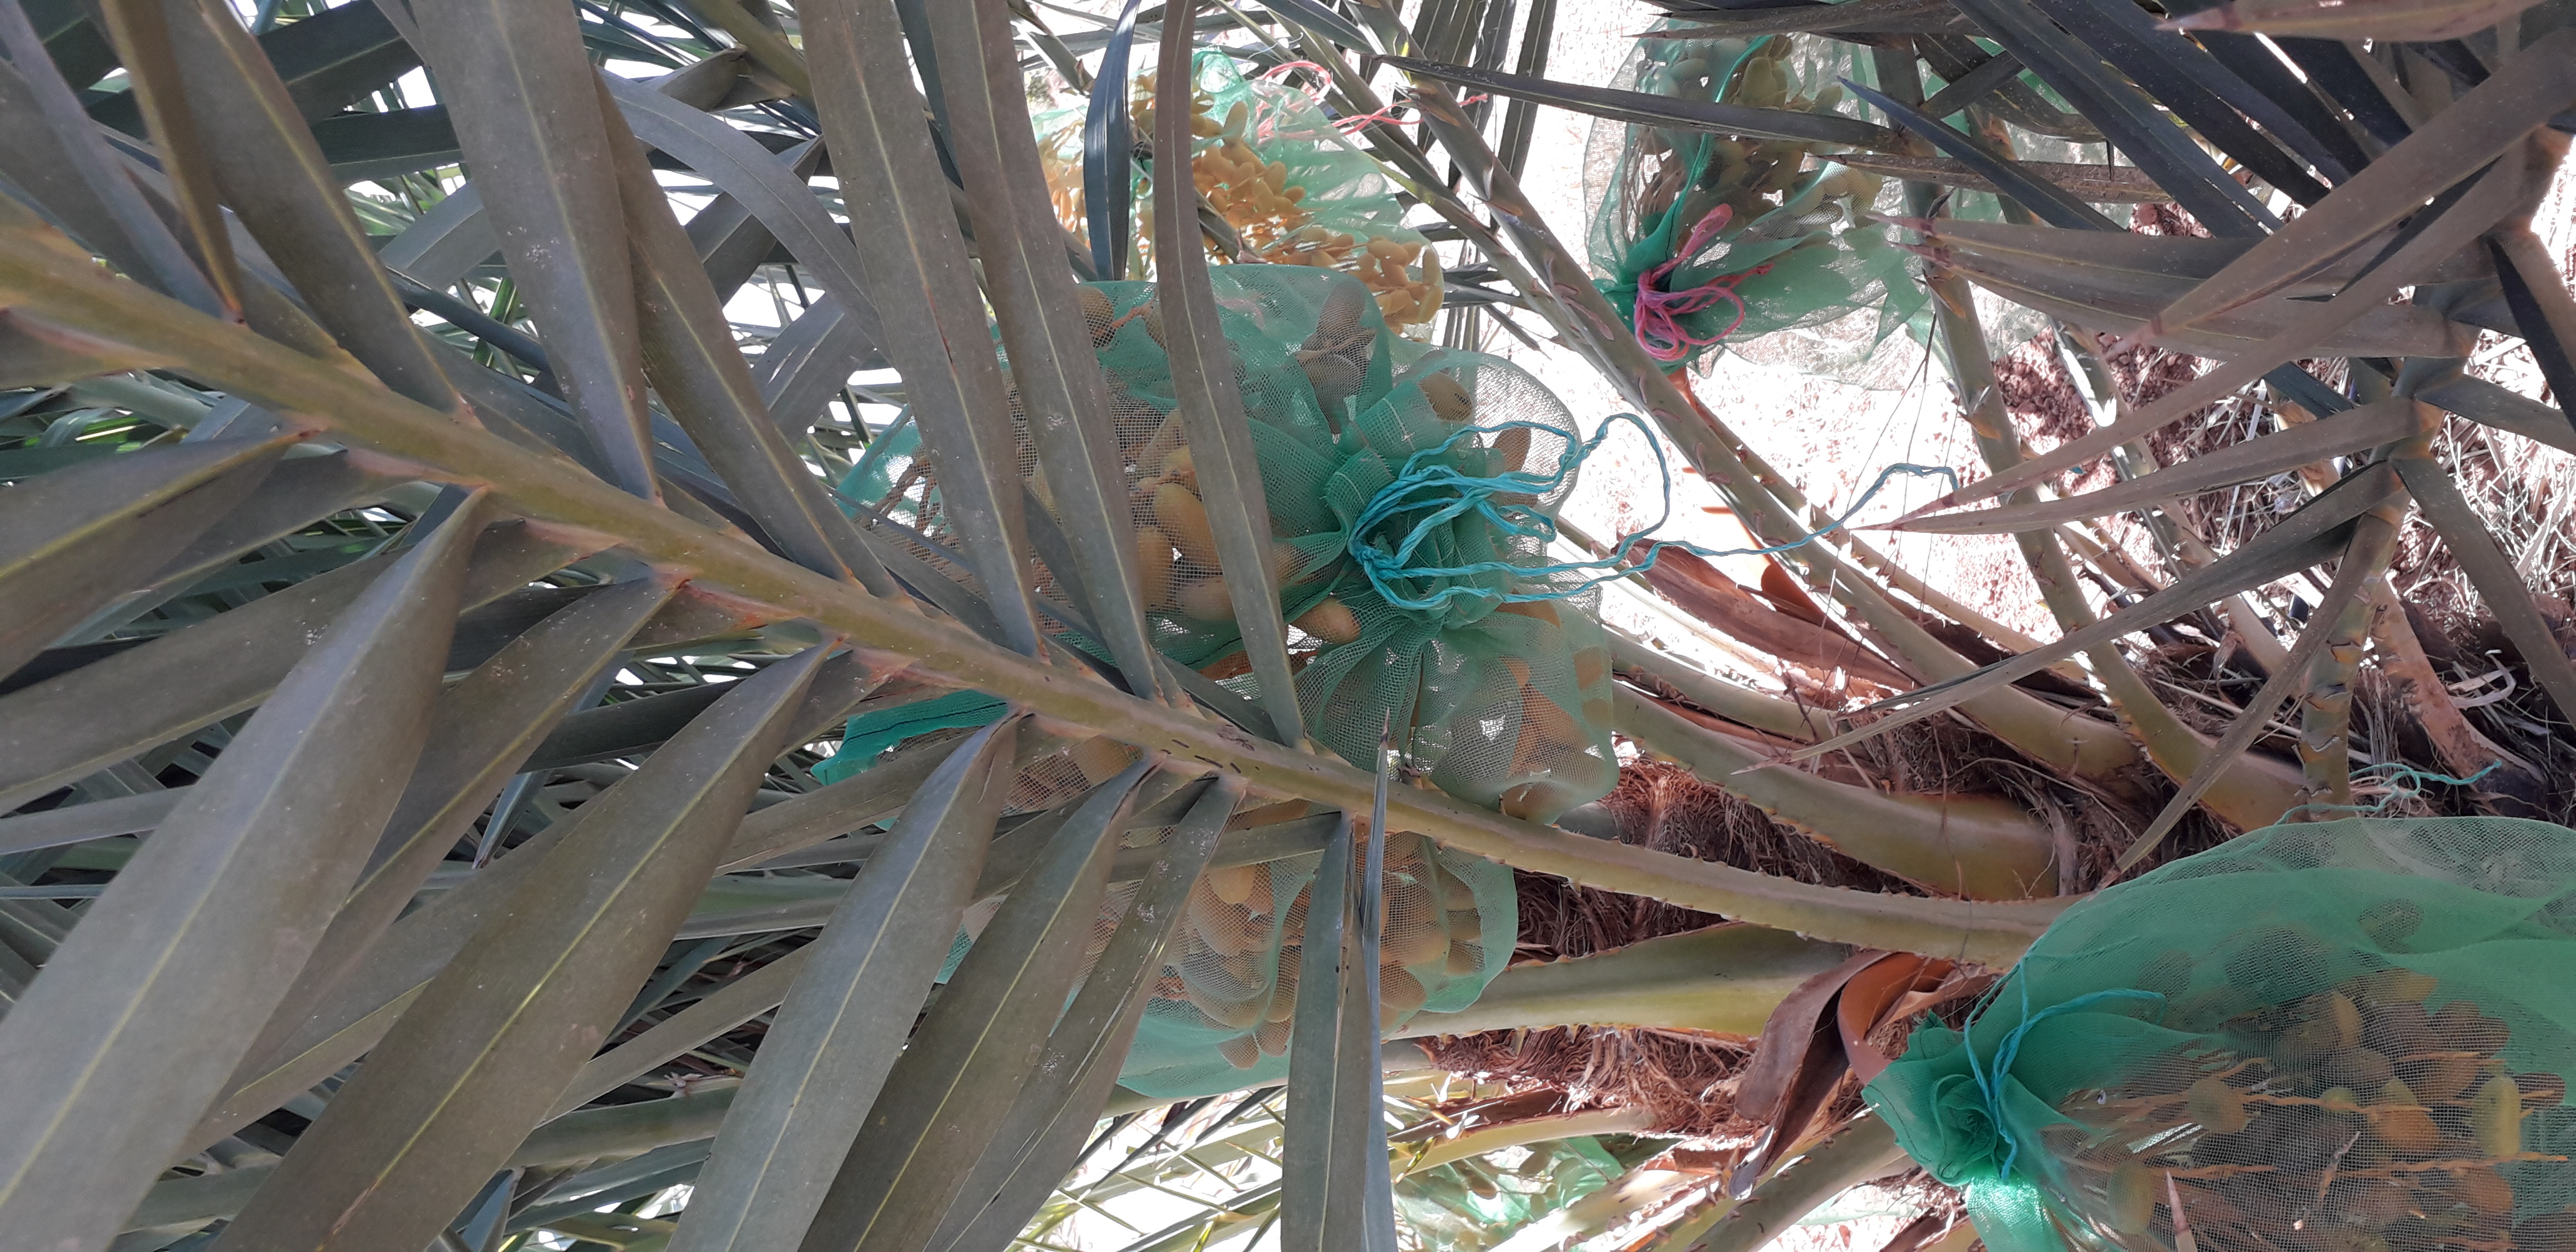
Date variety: kholt